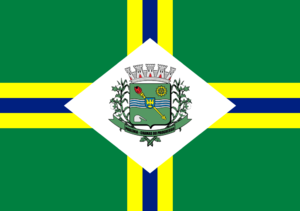
Paulínia est une ville brésilienne de l'État de São Paulo. Sa population était estimée à 81 049 habitants en 2008.